Sabden

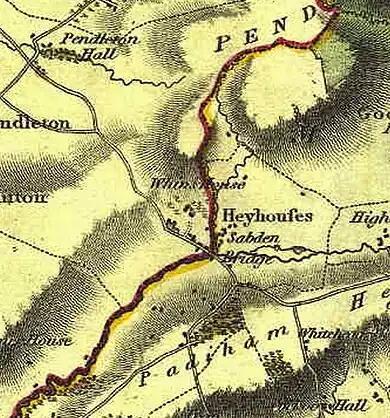
The small community of 1818

The Old Black Bull, previously the Printers Arms, (the large house next to the bridge) was a pub until the 1960s.